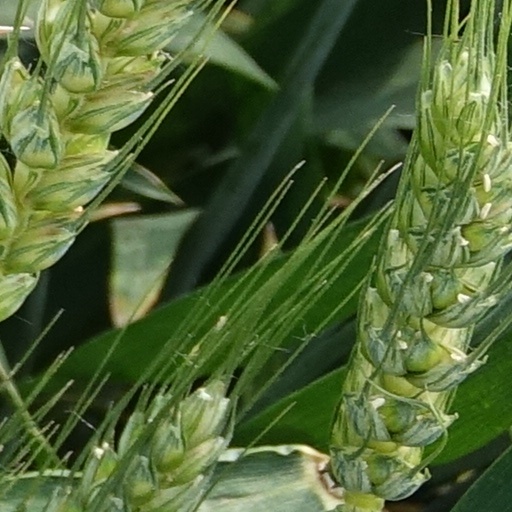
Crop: wheat